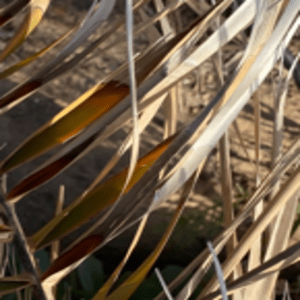
Label: Potassium Deficiency